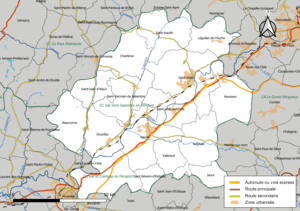
Carte géographique de la Communauté de communes Isle Vern Salembre en Périgord, département de la Dordogne, France. Composition au 1er janvier 2019.
La communauté de communes Isle, Vern, Salembre en Périgord est une structure intercommunale française située dans le département de la Dordogne, en région Nouvelle-Aquitaine.